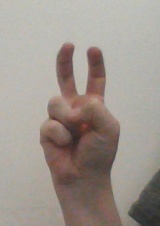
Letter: toot